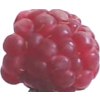
Label: raspberry